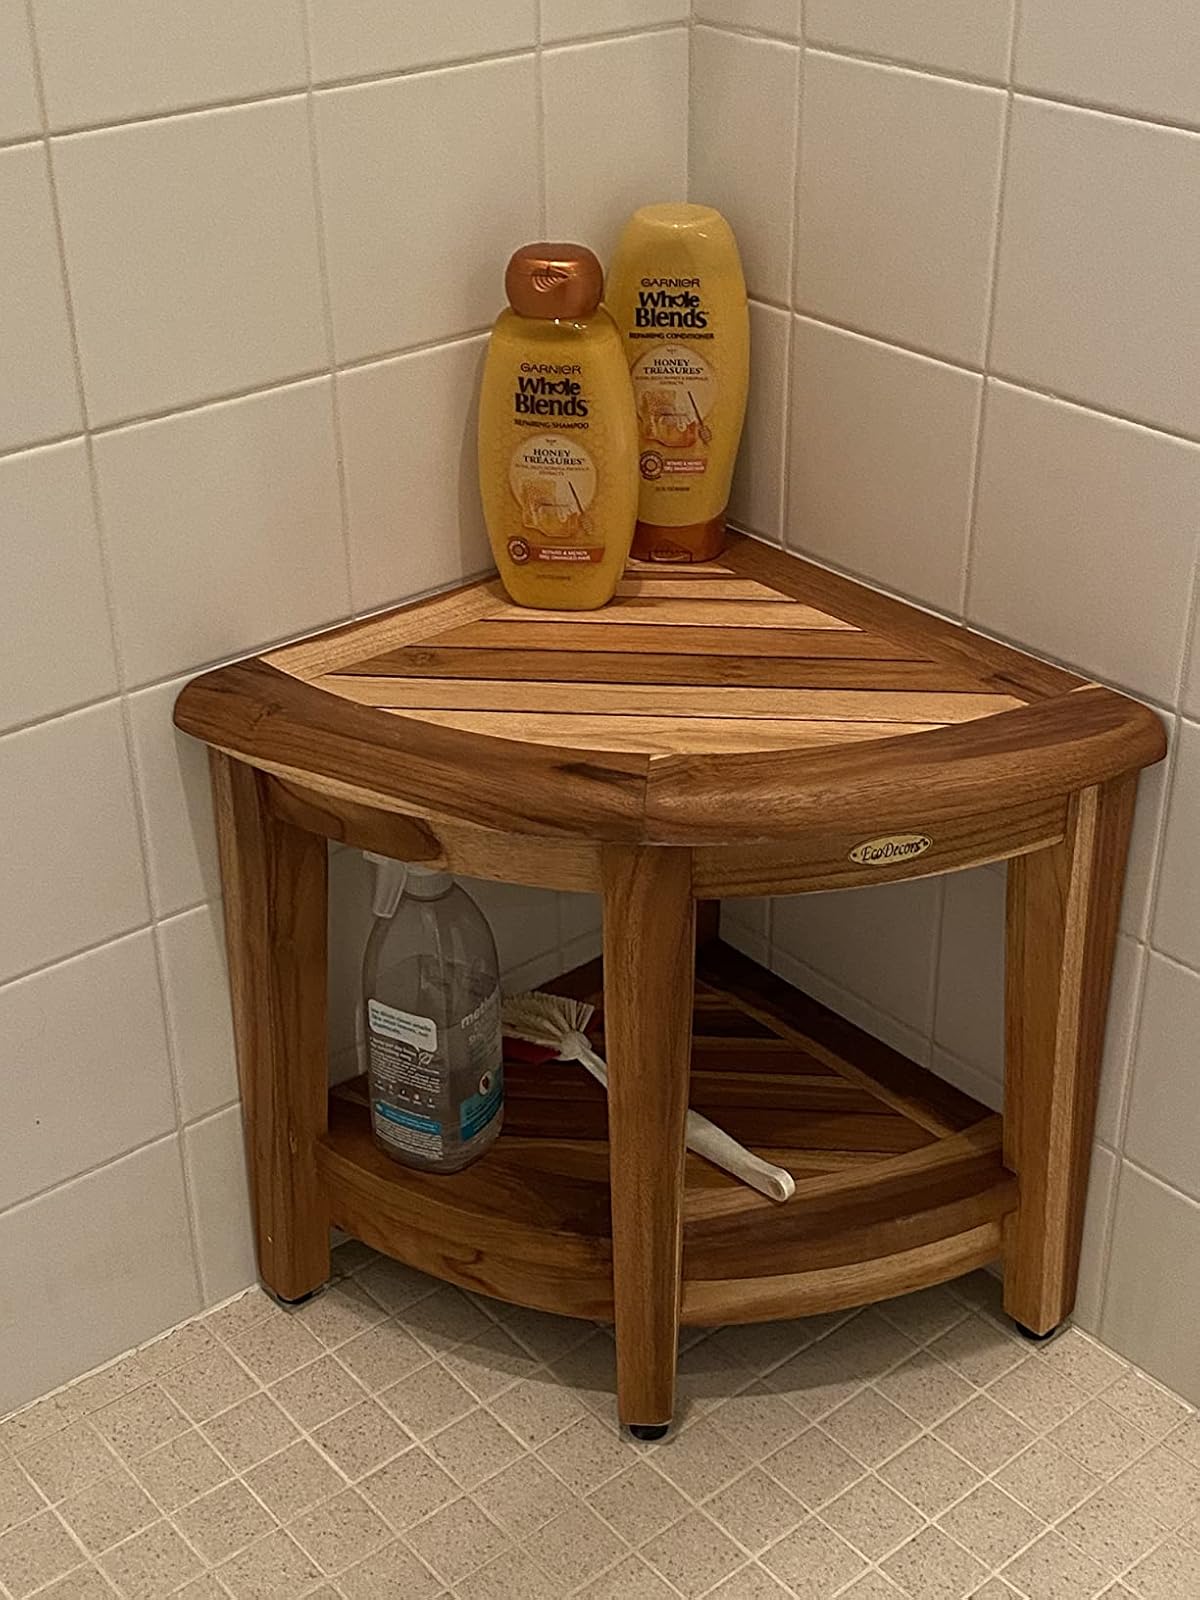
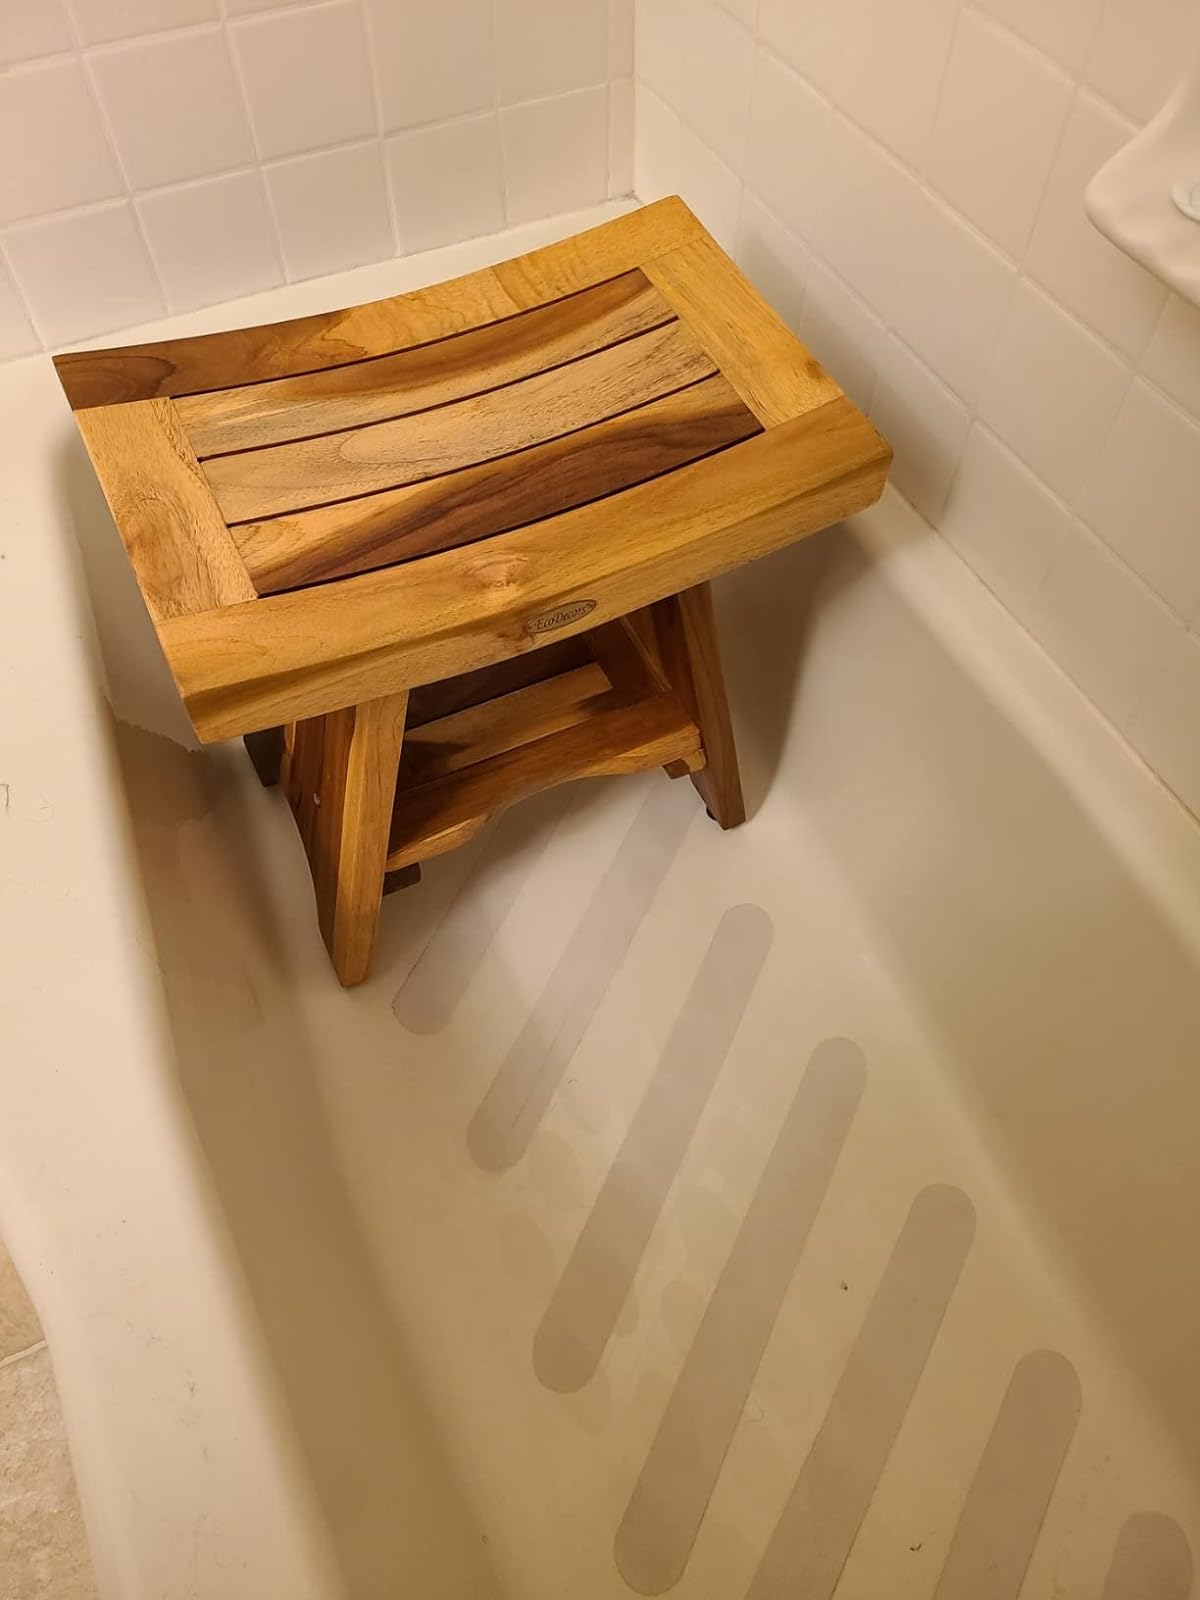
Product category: stool
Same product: no